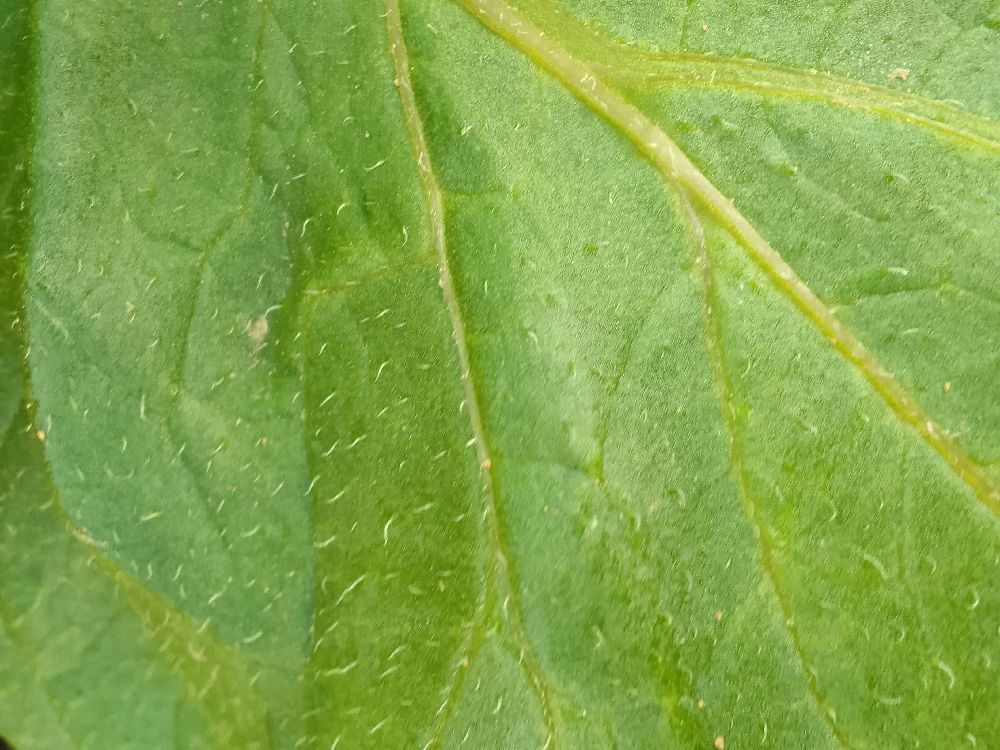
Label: Healthy